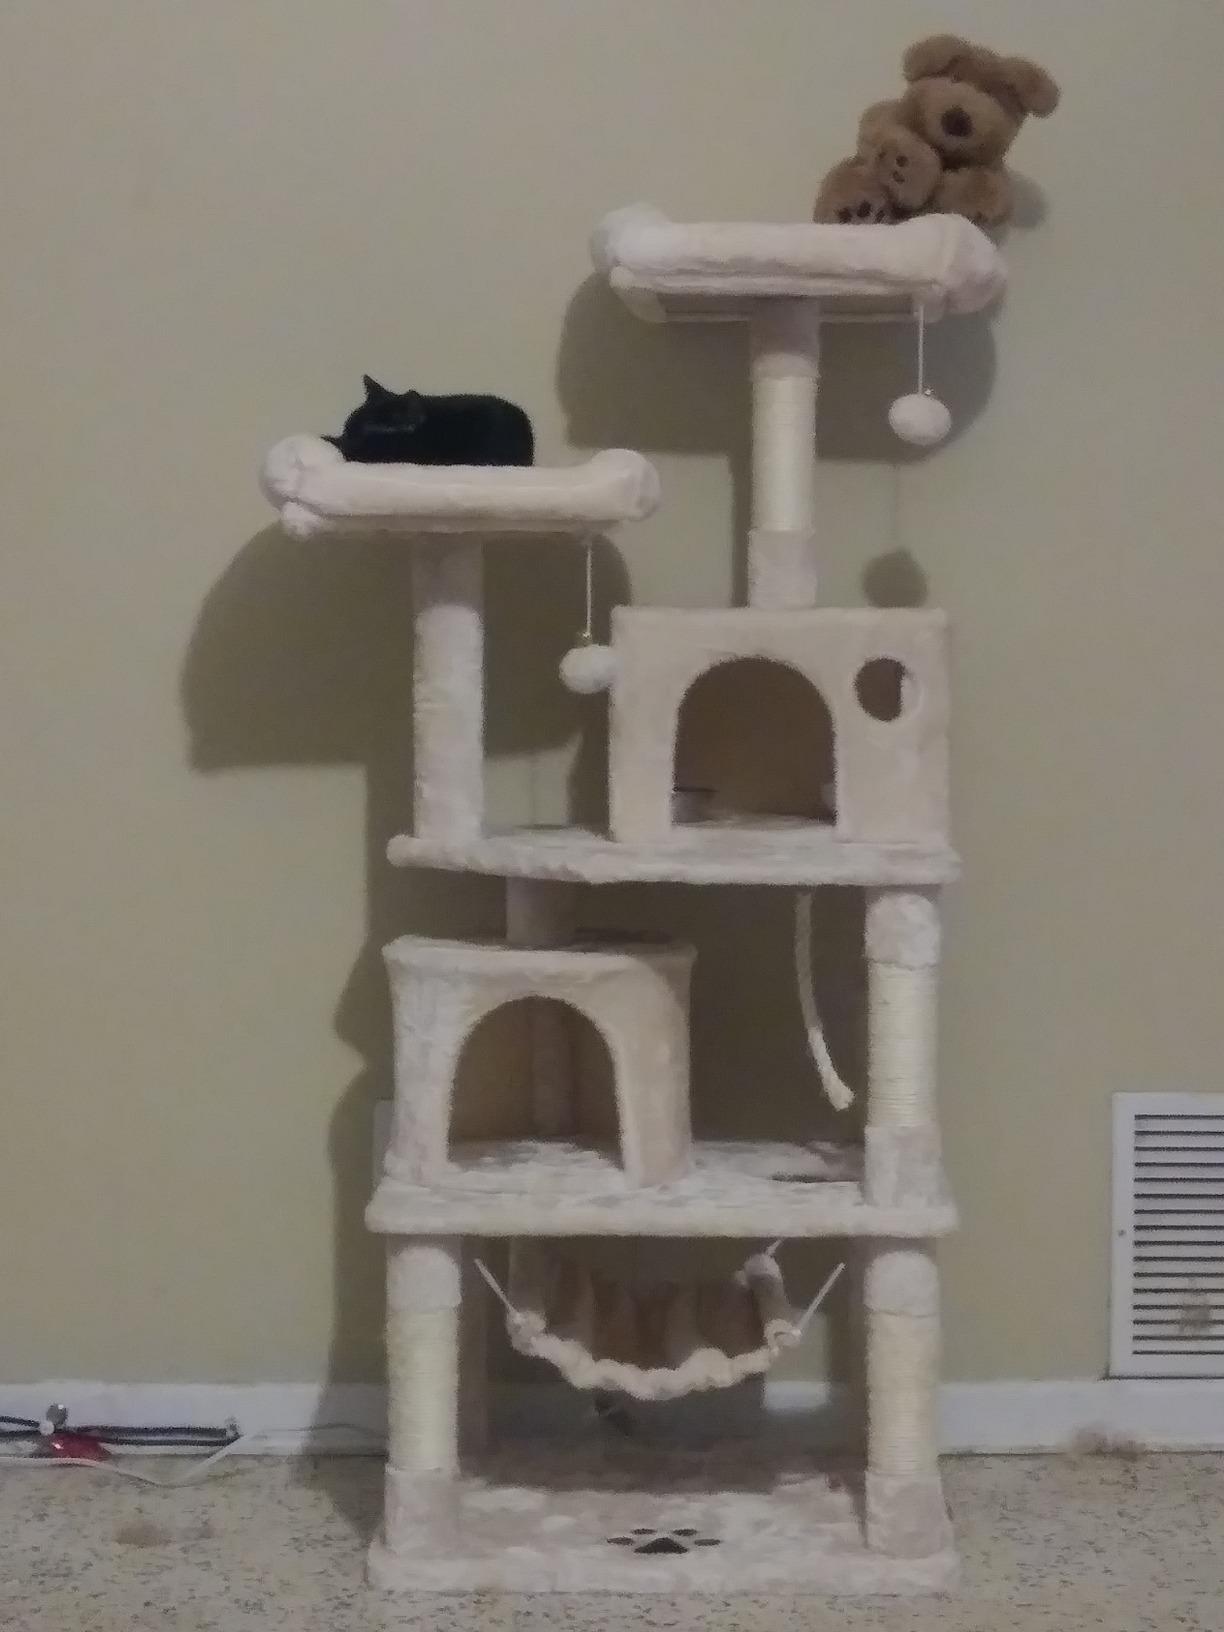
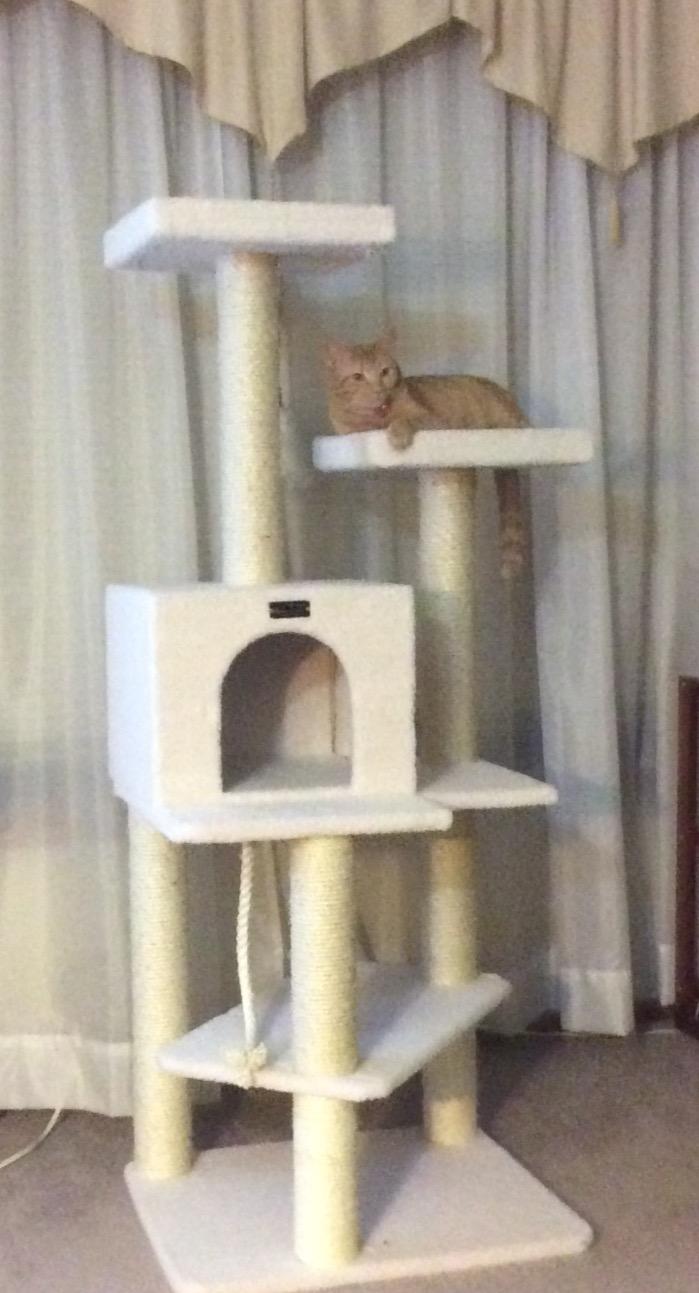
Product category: items_cat tree
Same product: no